Brazil in World War II

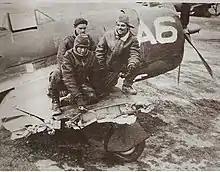
Brazilian Air Force fighter damaged after colliding with a chimney

Before Brazil entered the war, its estimated military force strength ranged from 66,000 to 95,000 troops. Between 1939 and 1942, these troops were often distributed in regimental size units which were typically under-strength among the ten military districts. Of the total, over 62,000 were based in the triangle of Rio de Janeiro, Belo Horizonte, and São Paulo. The surrounding territory of each regiment was a common source of enlisted personnel. Most joined as draftees to fulfill their mandatory one-year service, and the army reported that half of them remained after their first tour. This is conceivable, despite the absence of statistics, because the troops were typically those who were unable to avoid service. Service could have been avoided by those who could afford to join the army-sponsored, semi-military shooting clubs, were enrolled in a university course, or had family ties.